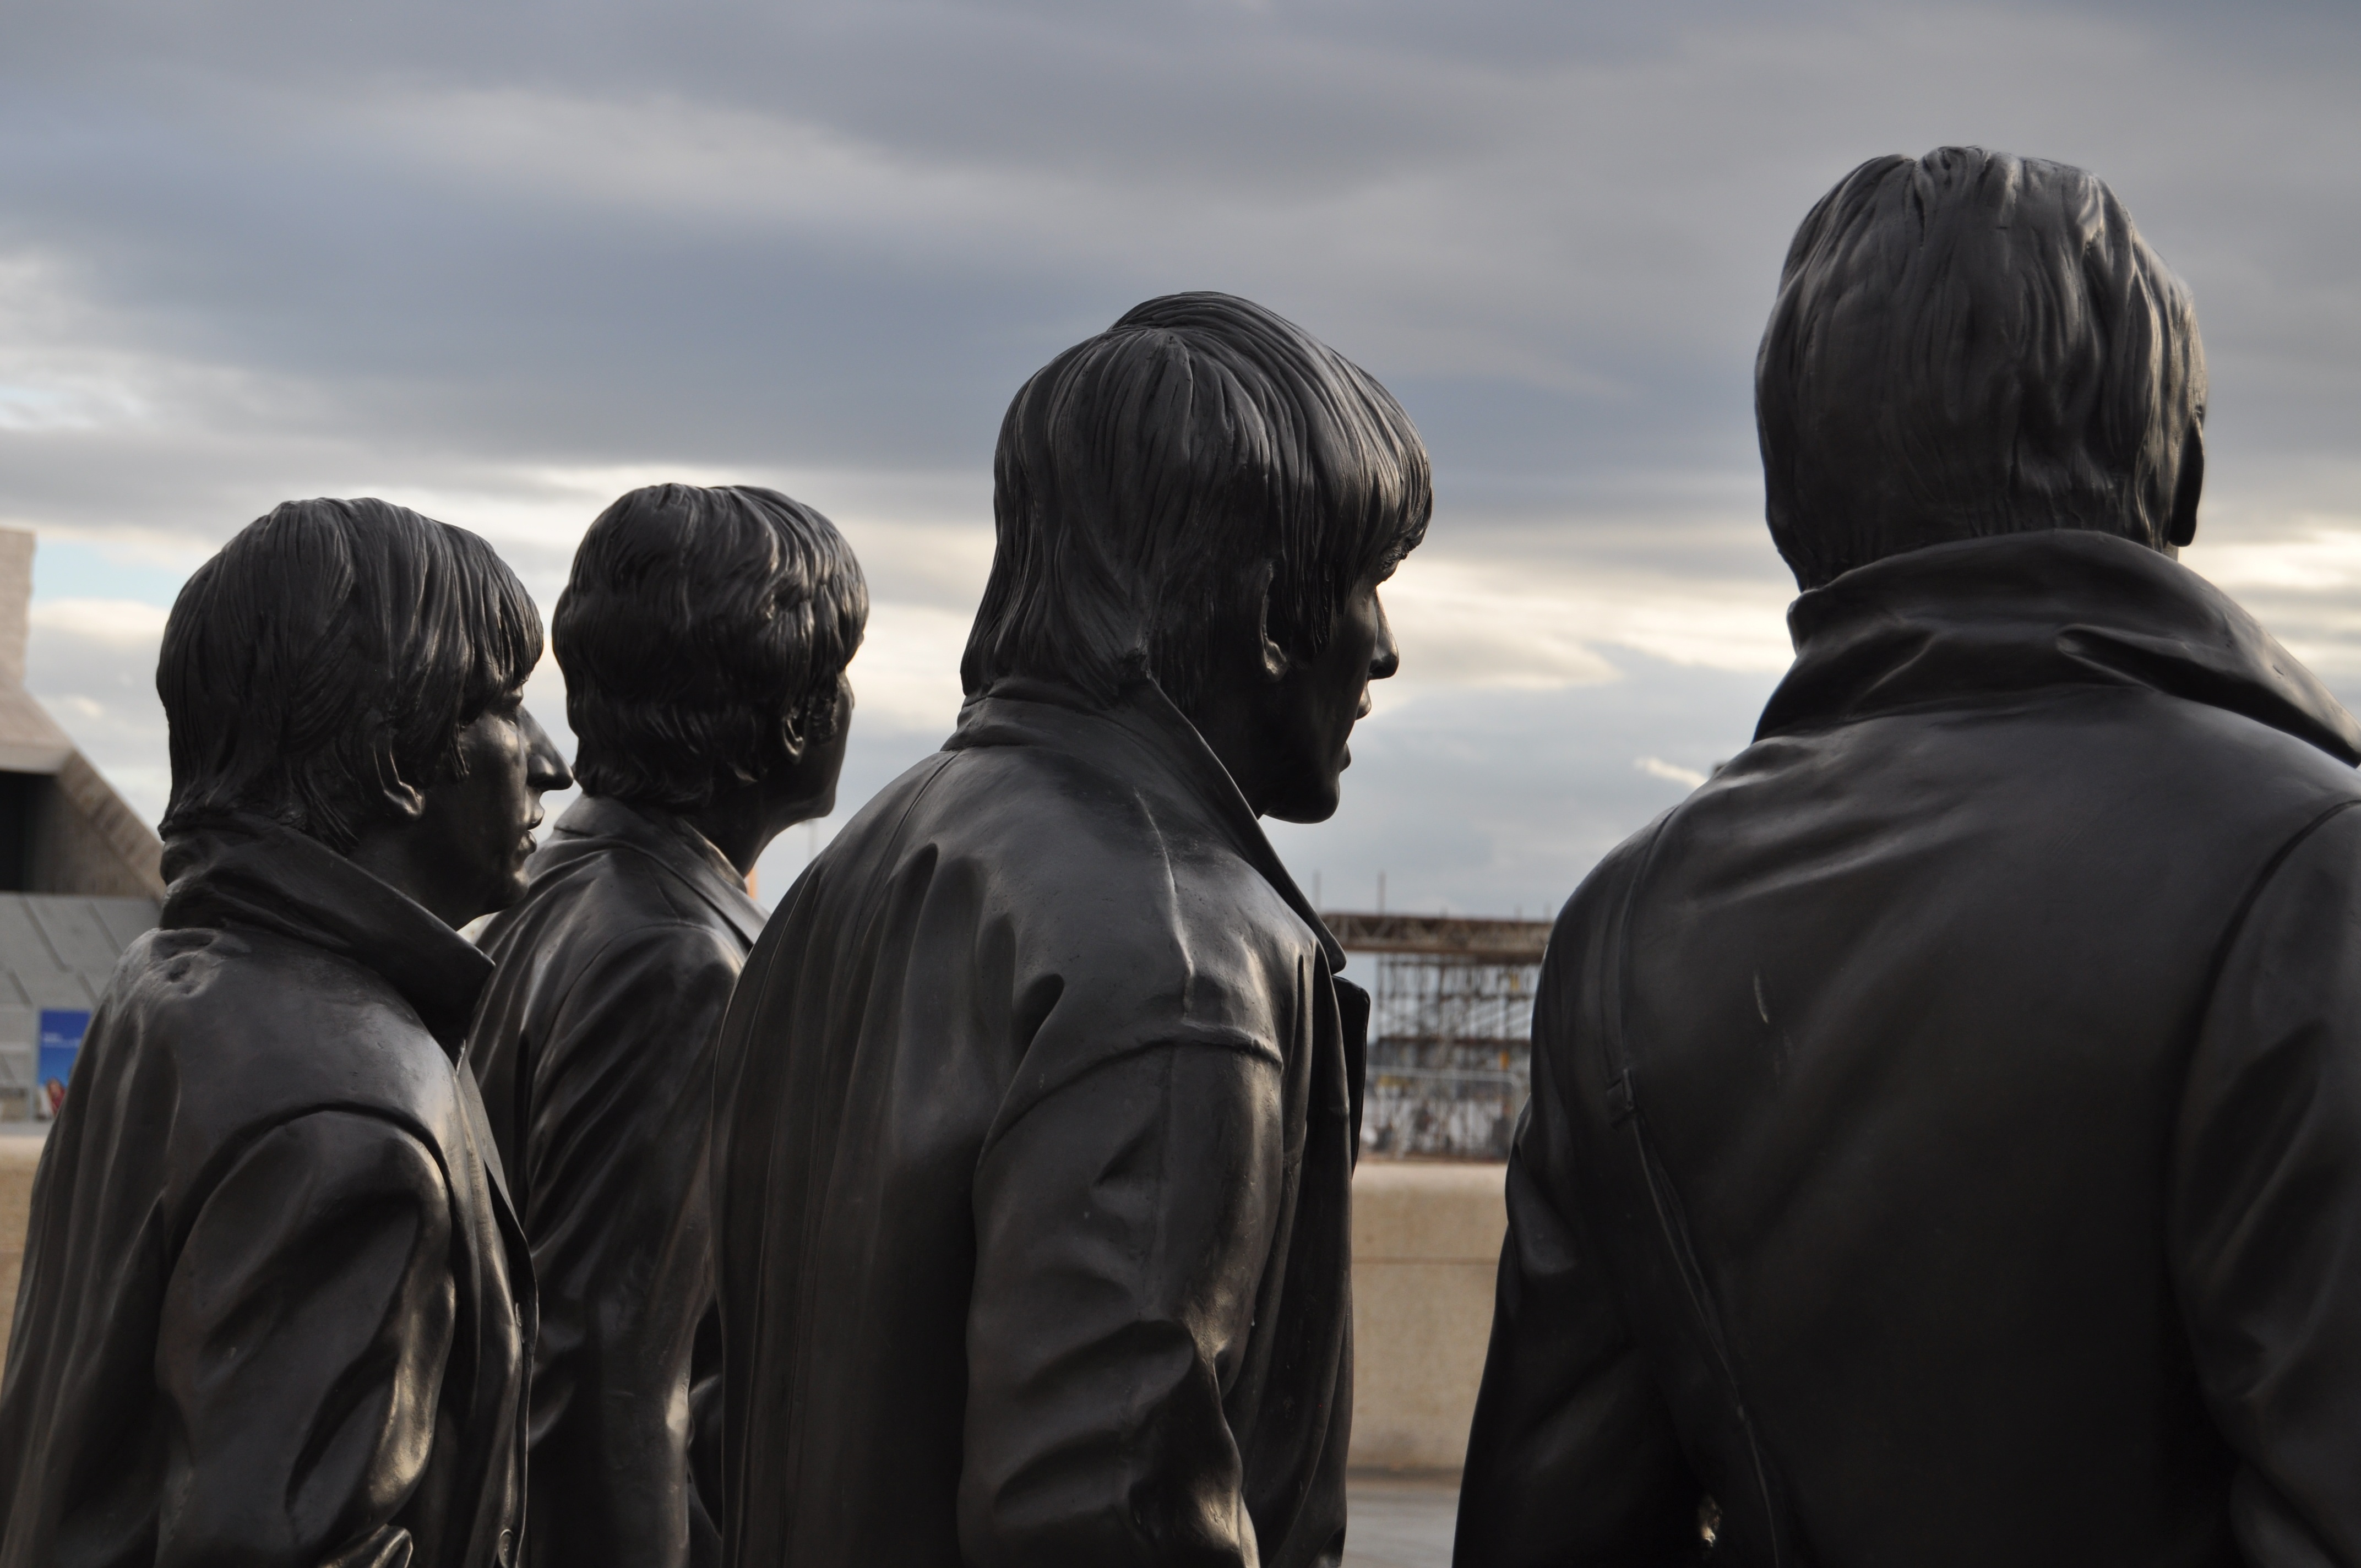
music, people, statue, liverpool, beatles